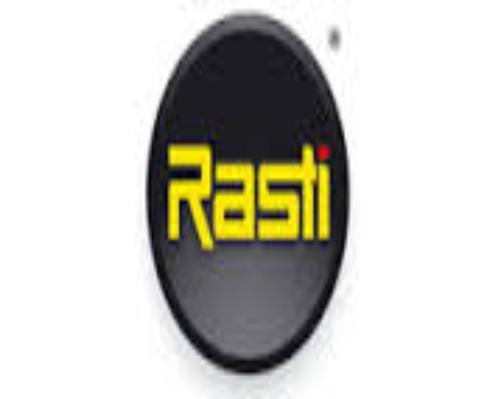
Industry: Leisure